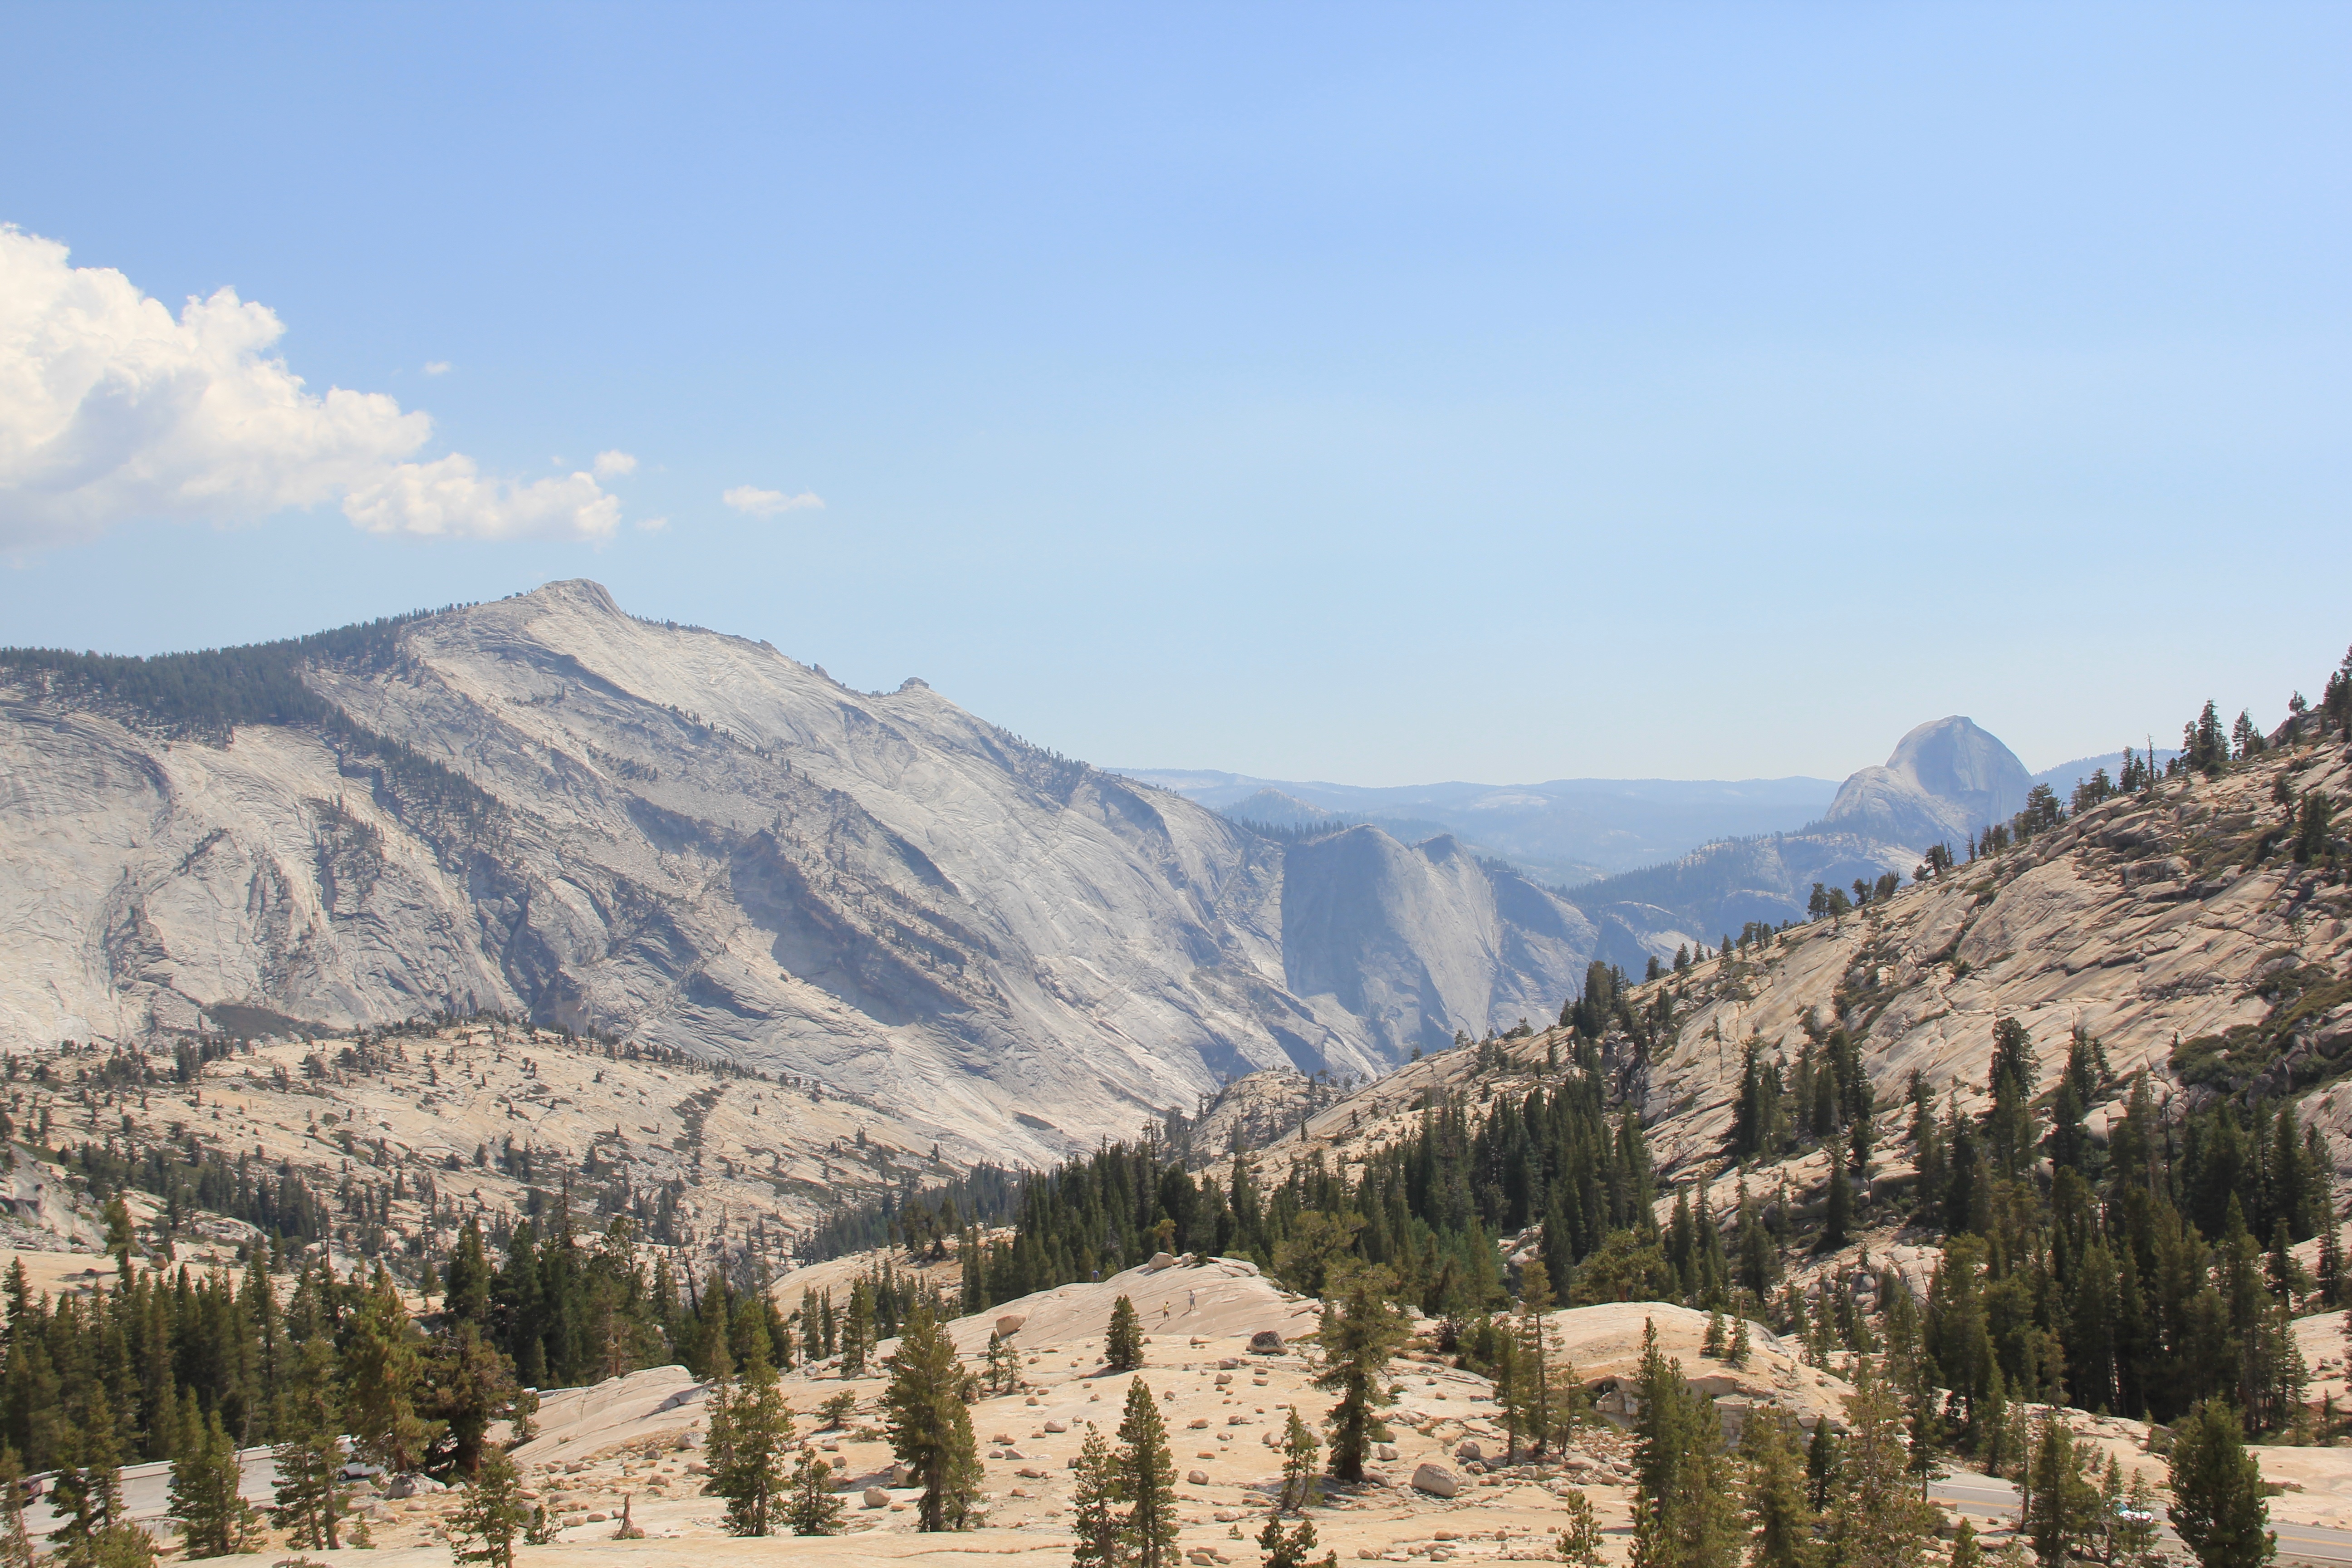
landscape, nature, rock, wilderness, walking, mountain, snow, sky, trail, photography, adventure, valley, mountain range, panorama, travel, yosemite, range, environment, scenic, natural, park, usa, landmark, tourism, national park, california, ridge, outdoors, national, alps, plateau, day, destinations, landform, mountain pass, geographical feature, mountainous landforms